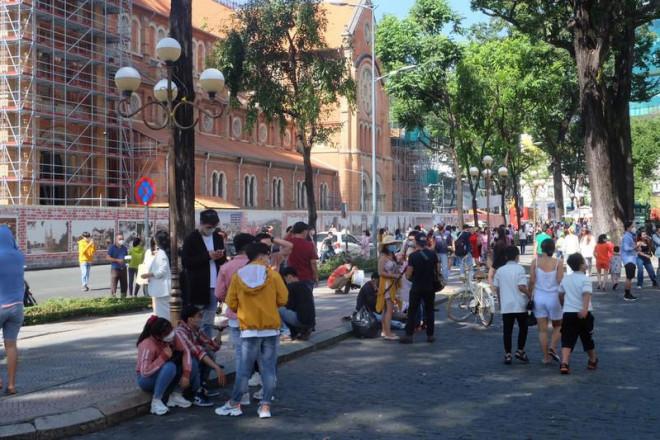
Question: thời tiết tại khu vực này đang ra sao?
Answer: tại khu vực này trời đang nắng